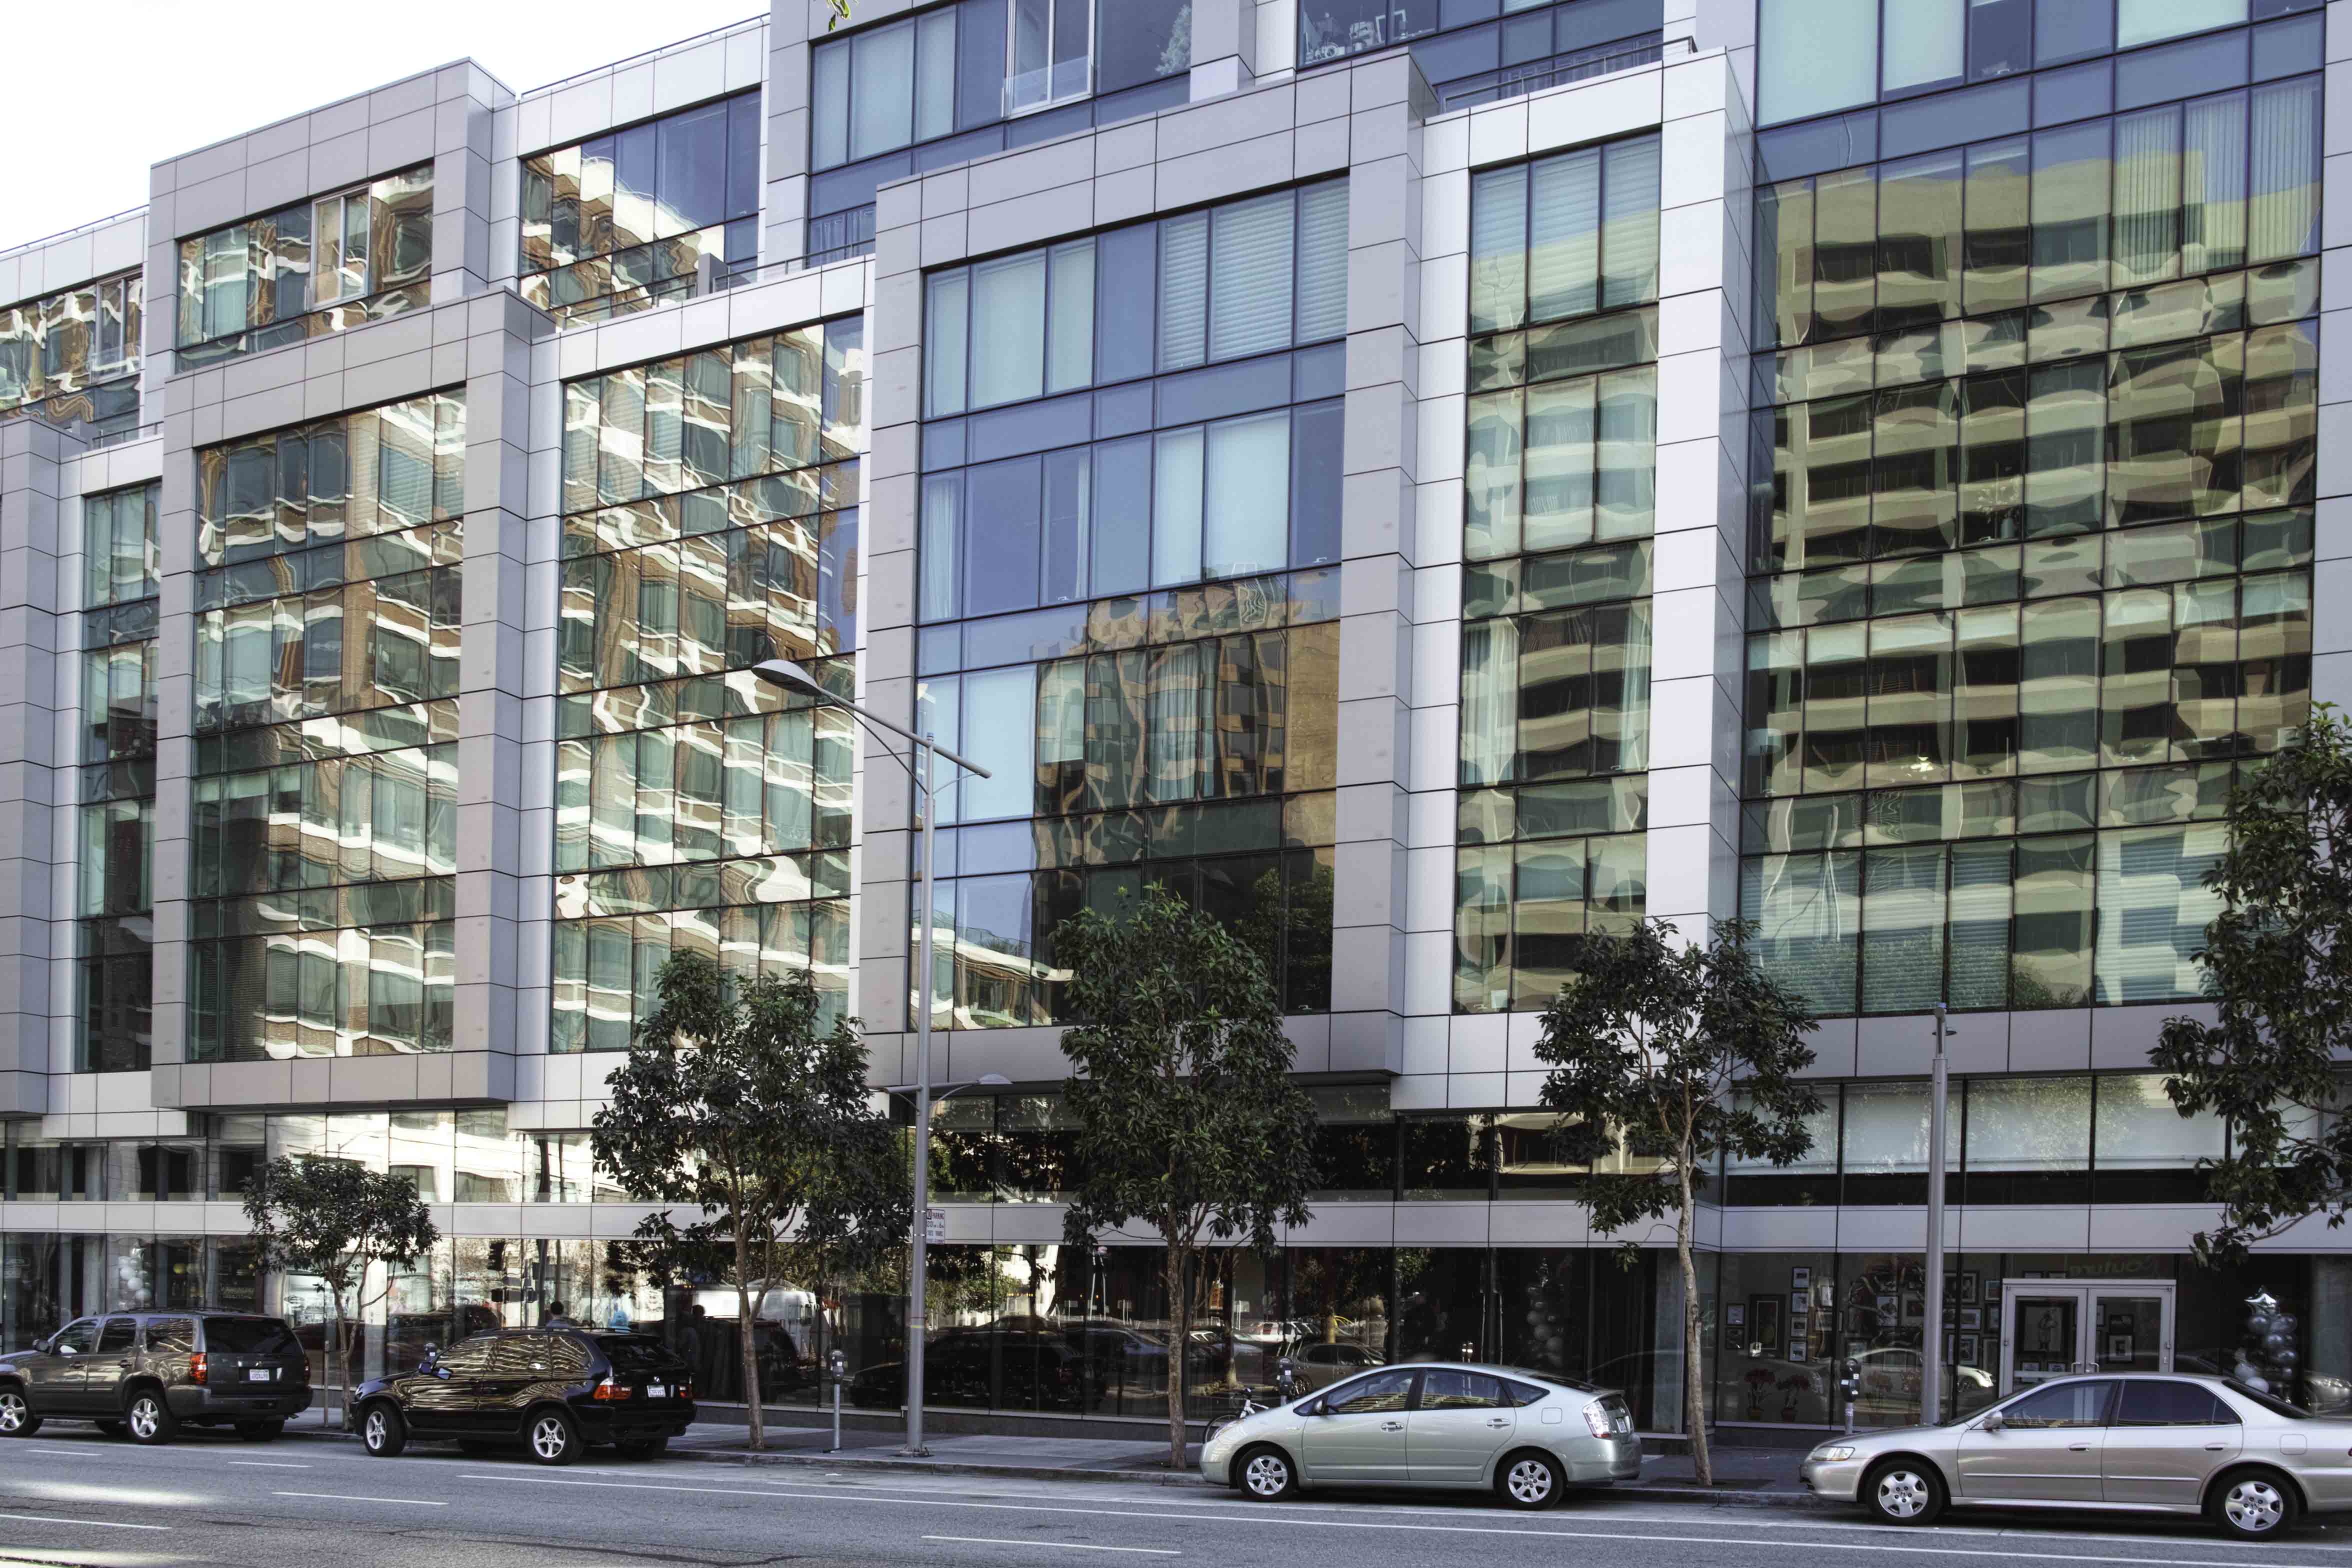
architecture, building, city, downtown, plaza, facade, tower block, sanfrancisco, commercial building, headquarters, metropolis, retail, condominium, neighbourhood, shopping mall, residential area, human settlement, metropolitan area, mixed use